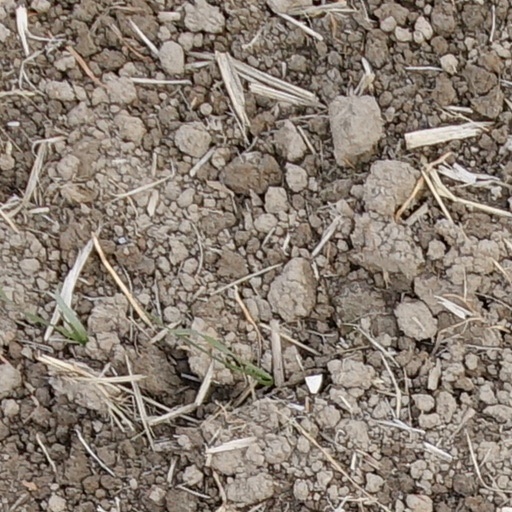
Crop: wheat